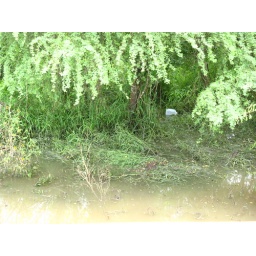
Petronila Creek at US 77 highway bridge between Bishop and Robstown, 7/21/07. Photo by J. Tuason.